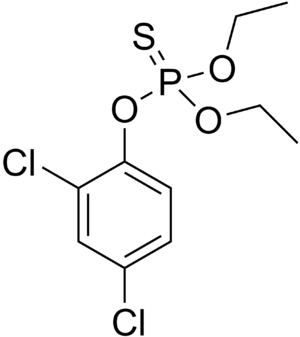
Le dichlofenthion est un pesticide dont l'utilisation n'est plus autorisée en France.